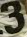
Number: 3